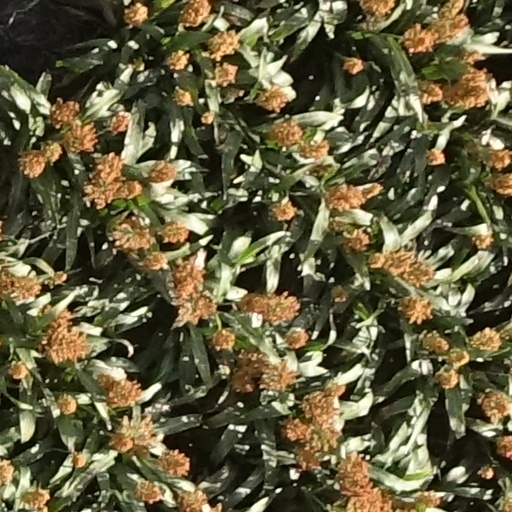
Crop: sorghum